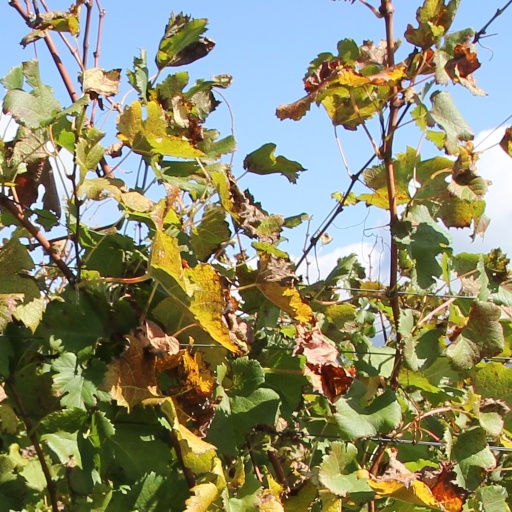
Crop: grape